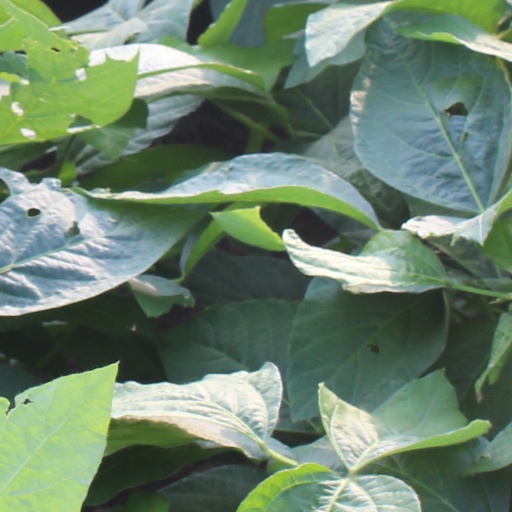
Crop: soybean